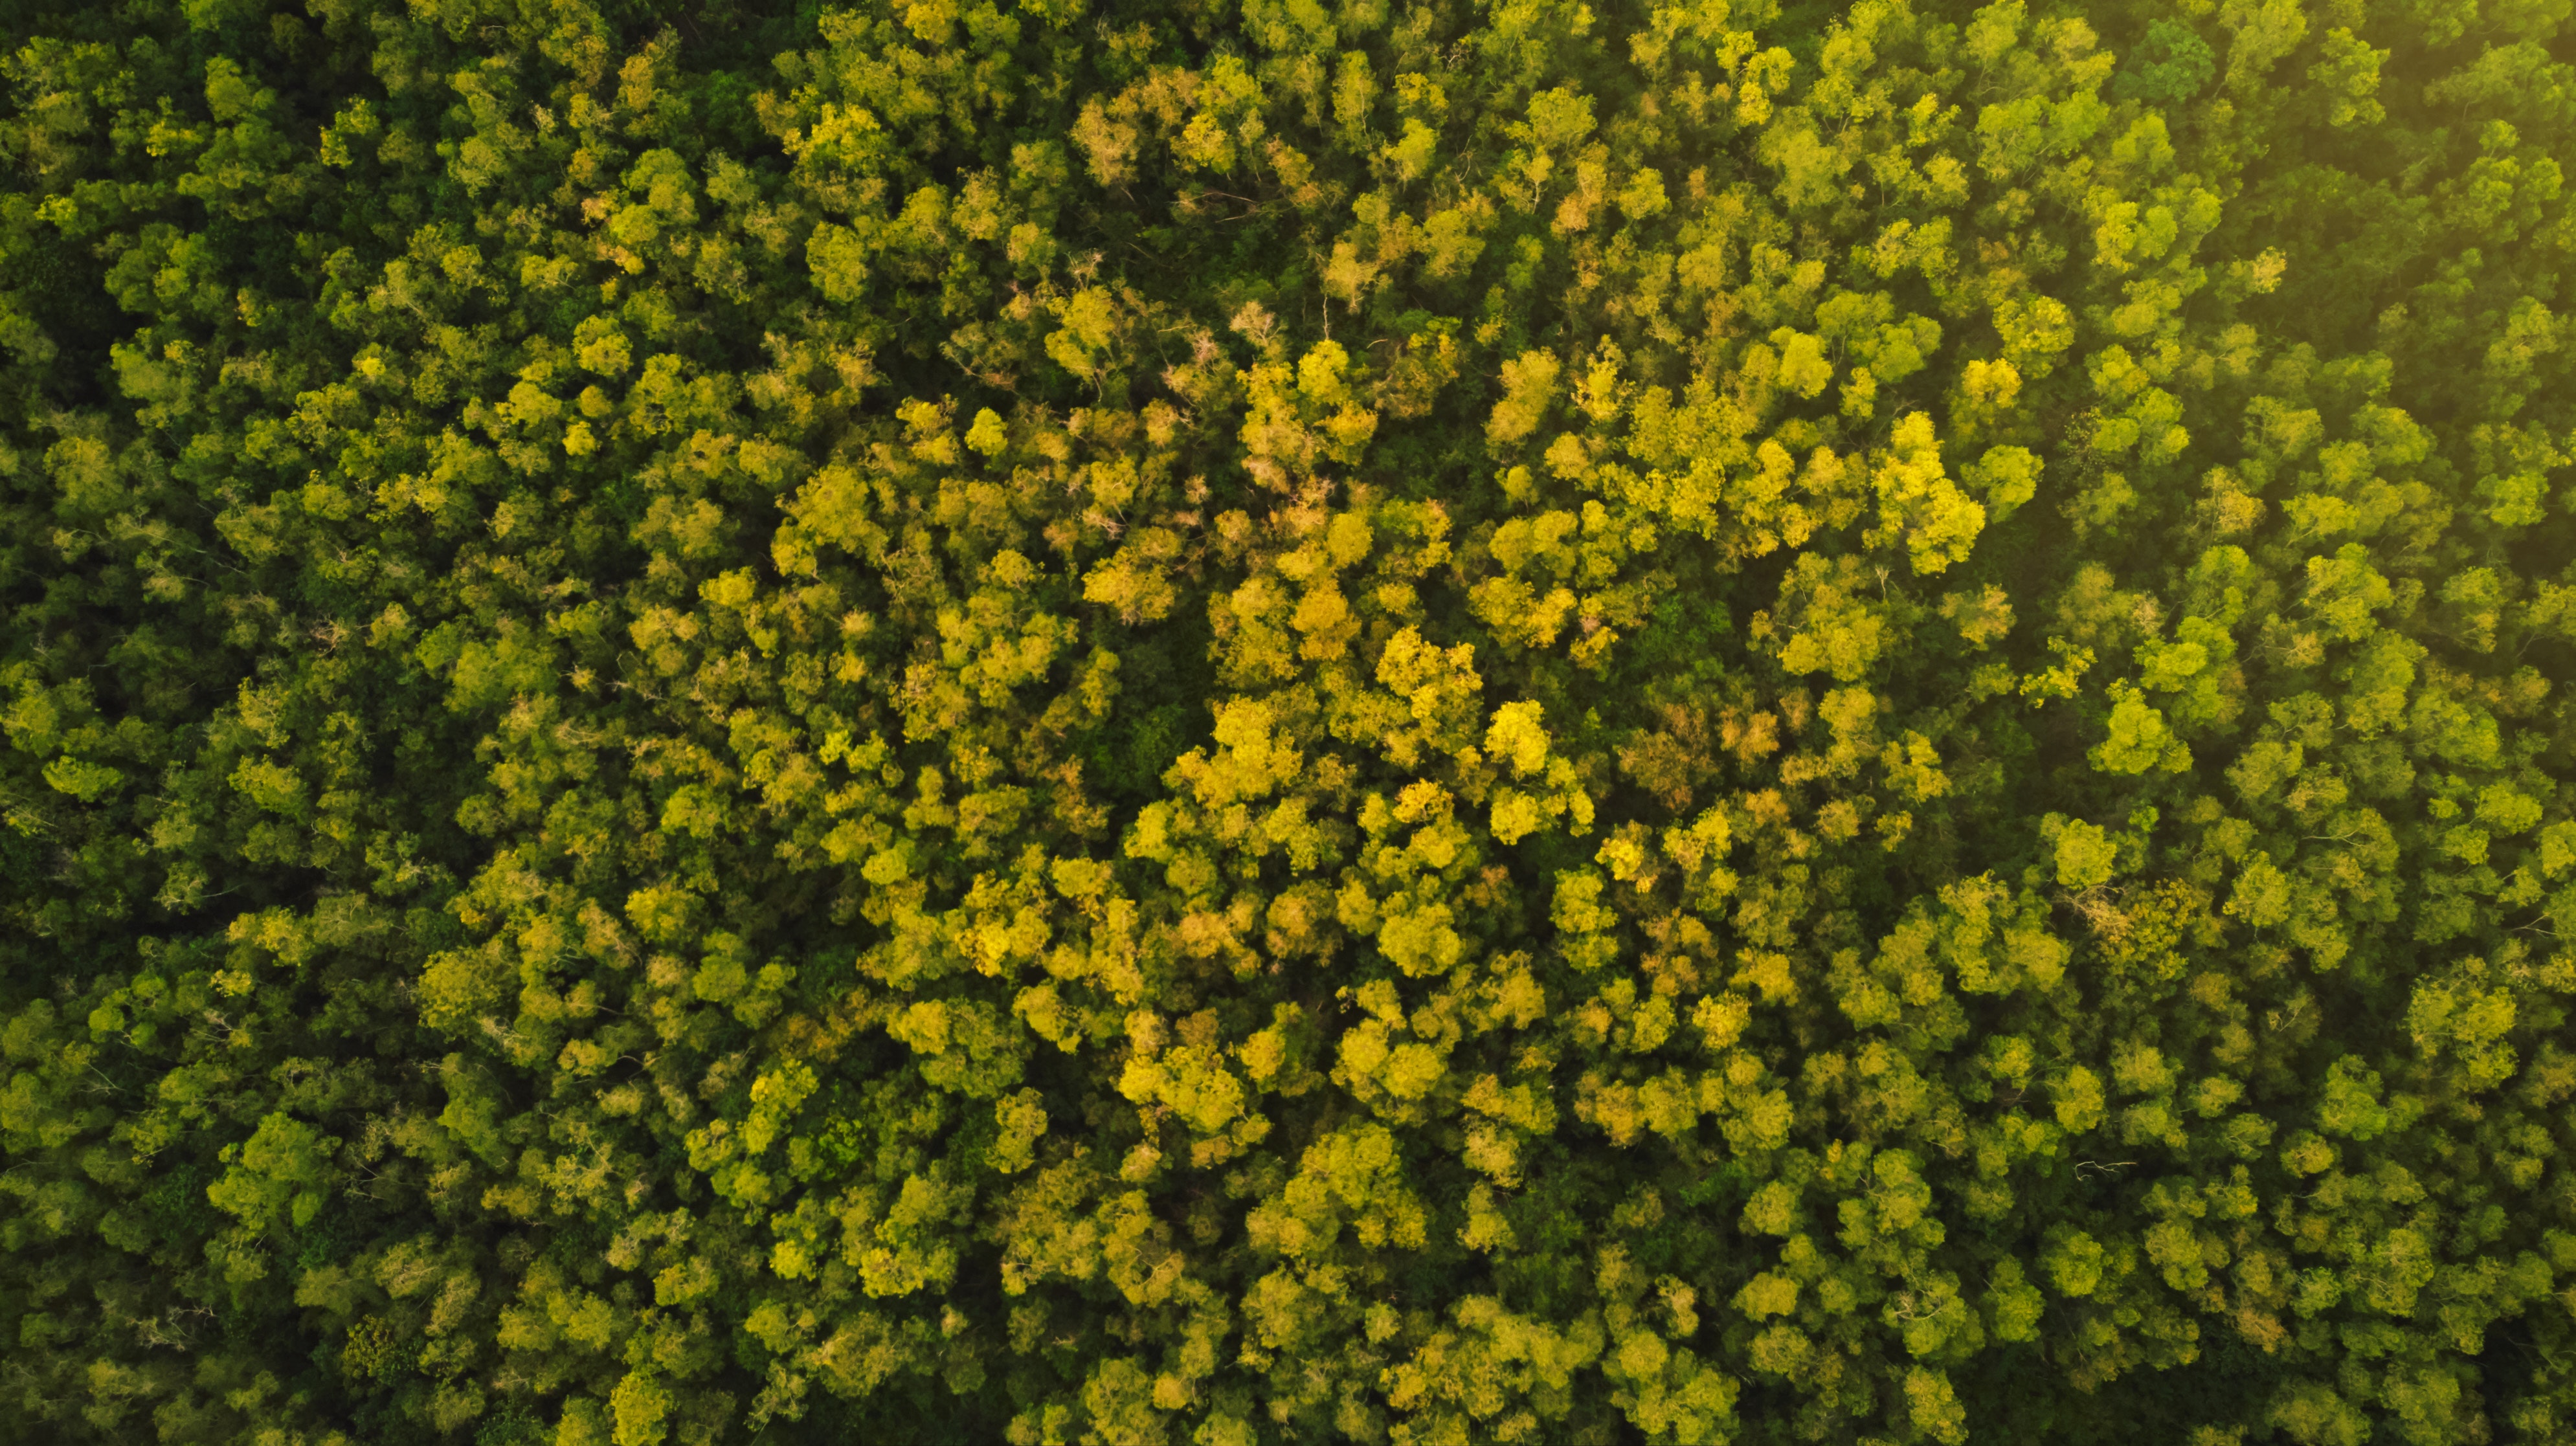
flower, yellow, plant, botany, flowering plant, mustard plant, groundcover, subshrub, annual plant, mustard and cabbage family, wildflower, mimosa, perennial plant